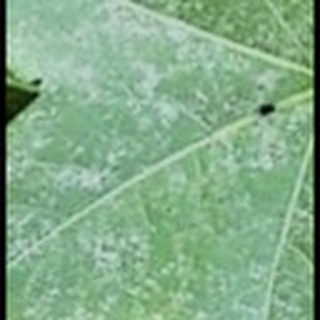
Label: cotton_powdery_mildew